Puffy L'z

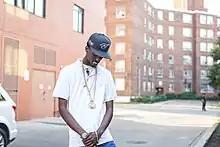
L'z in 2016

Habib Mohamed (born August 2, 1995), better known by his stage name Puffy L'z, is a rapper and singer from Toronto, Ontario. He is of Somali descent. Puffy L'z released his debut studio album "Take No L'z" on July 19, 2019, and it received a 6/10 rating from "Exclaim!".